Public image of Donald Trump

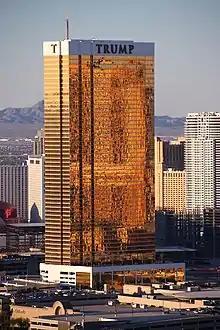
Trump International Hotel Las Vegas with gold-infused glass

Oversized red ties, tanned face, hairstyle, thumbs up and pouted lips are consistent elements of Trump's appearance that are very recognizable and make up an "iconic" imagery.